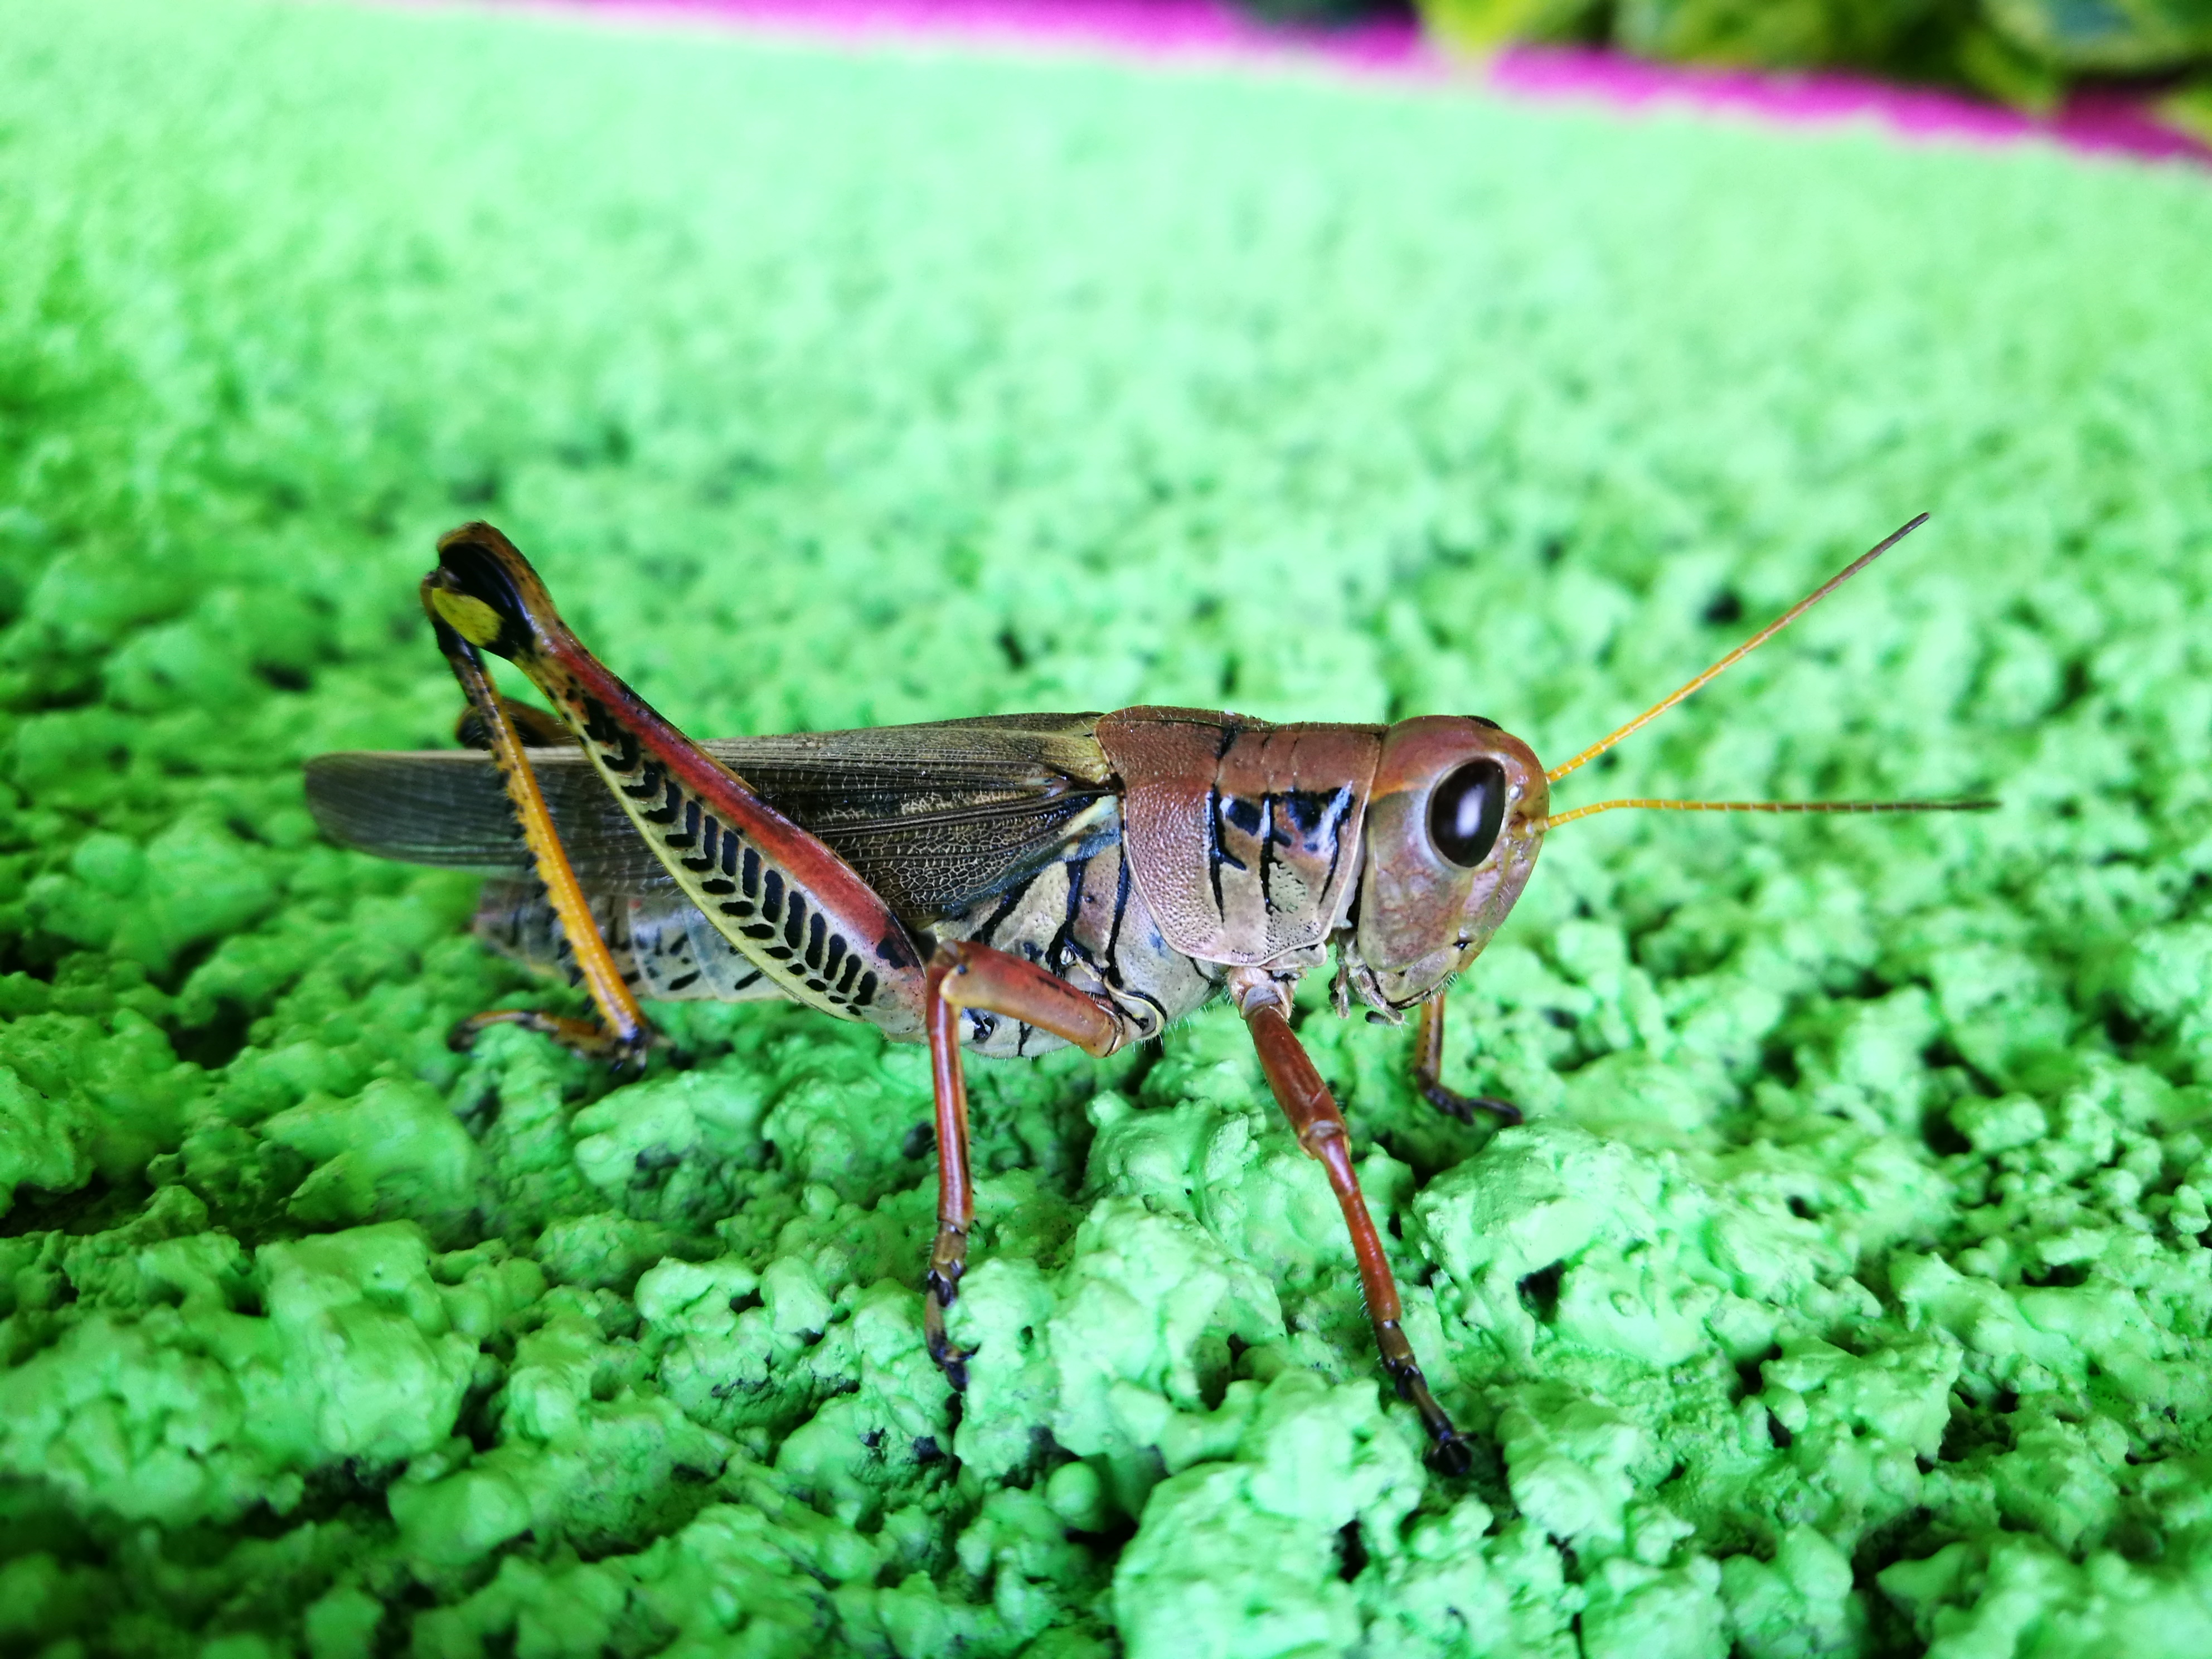
bug, cricket, insect, invertebrate, moth, butterfly, locust, grasshopper, moths and butterflies, adaptation, grass, organism, close up, wildlife, plant, cricket like insect, arthropod, macro photography, brush footed butterfly, pollinator, emperor moths, riodinidae